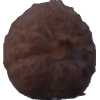
Label: orange_peeled